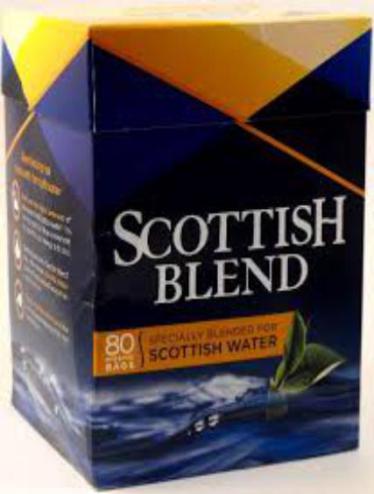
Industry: Food